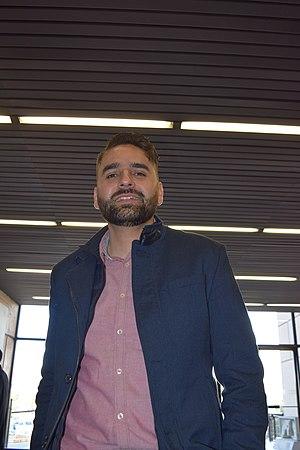
Meneses Monroy est un écrivain mexicain. Il écrit principalement de la poésie. Il est fondateur et directeur du magazine El Comité 1973 et membre du groupe littéraire El Comité.